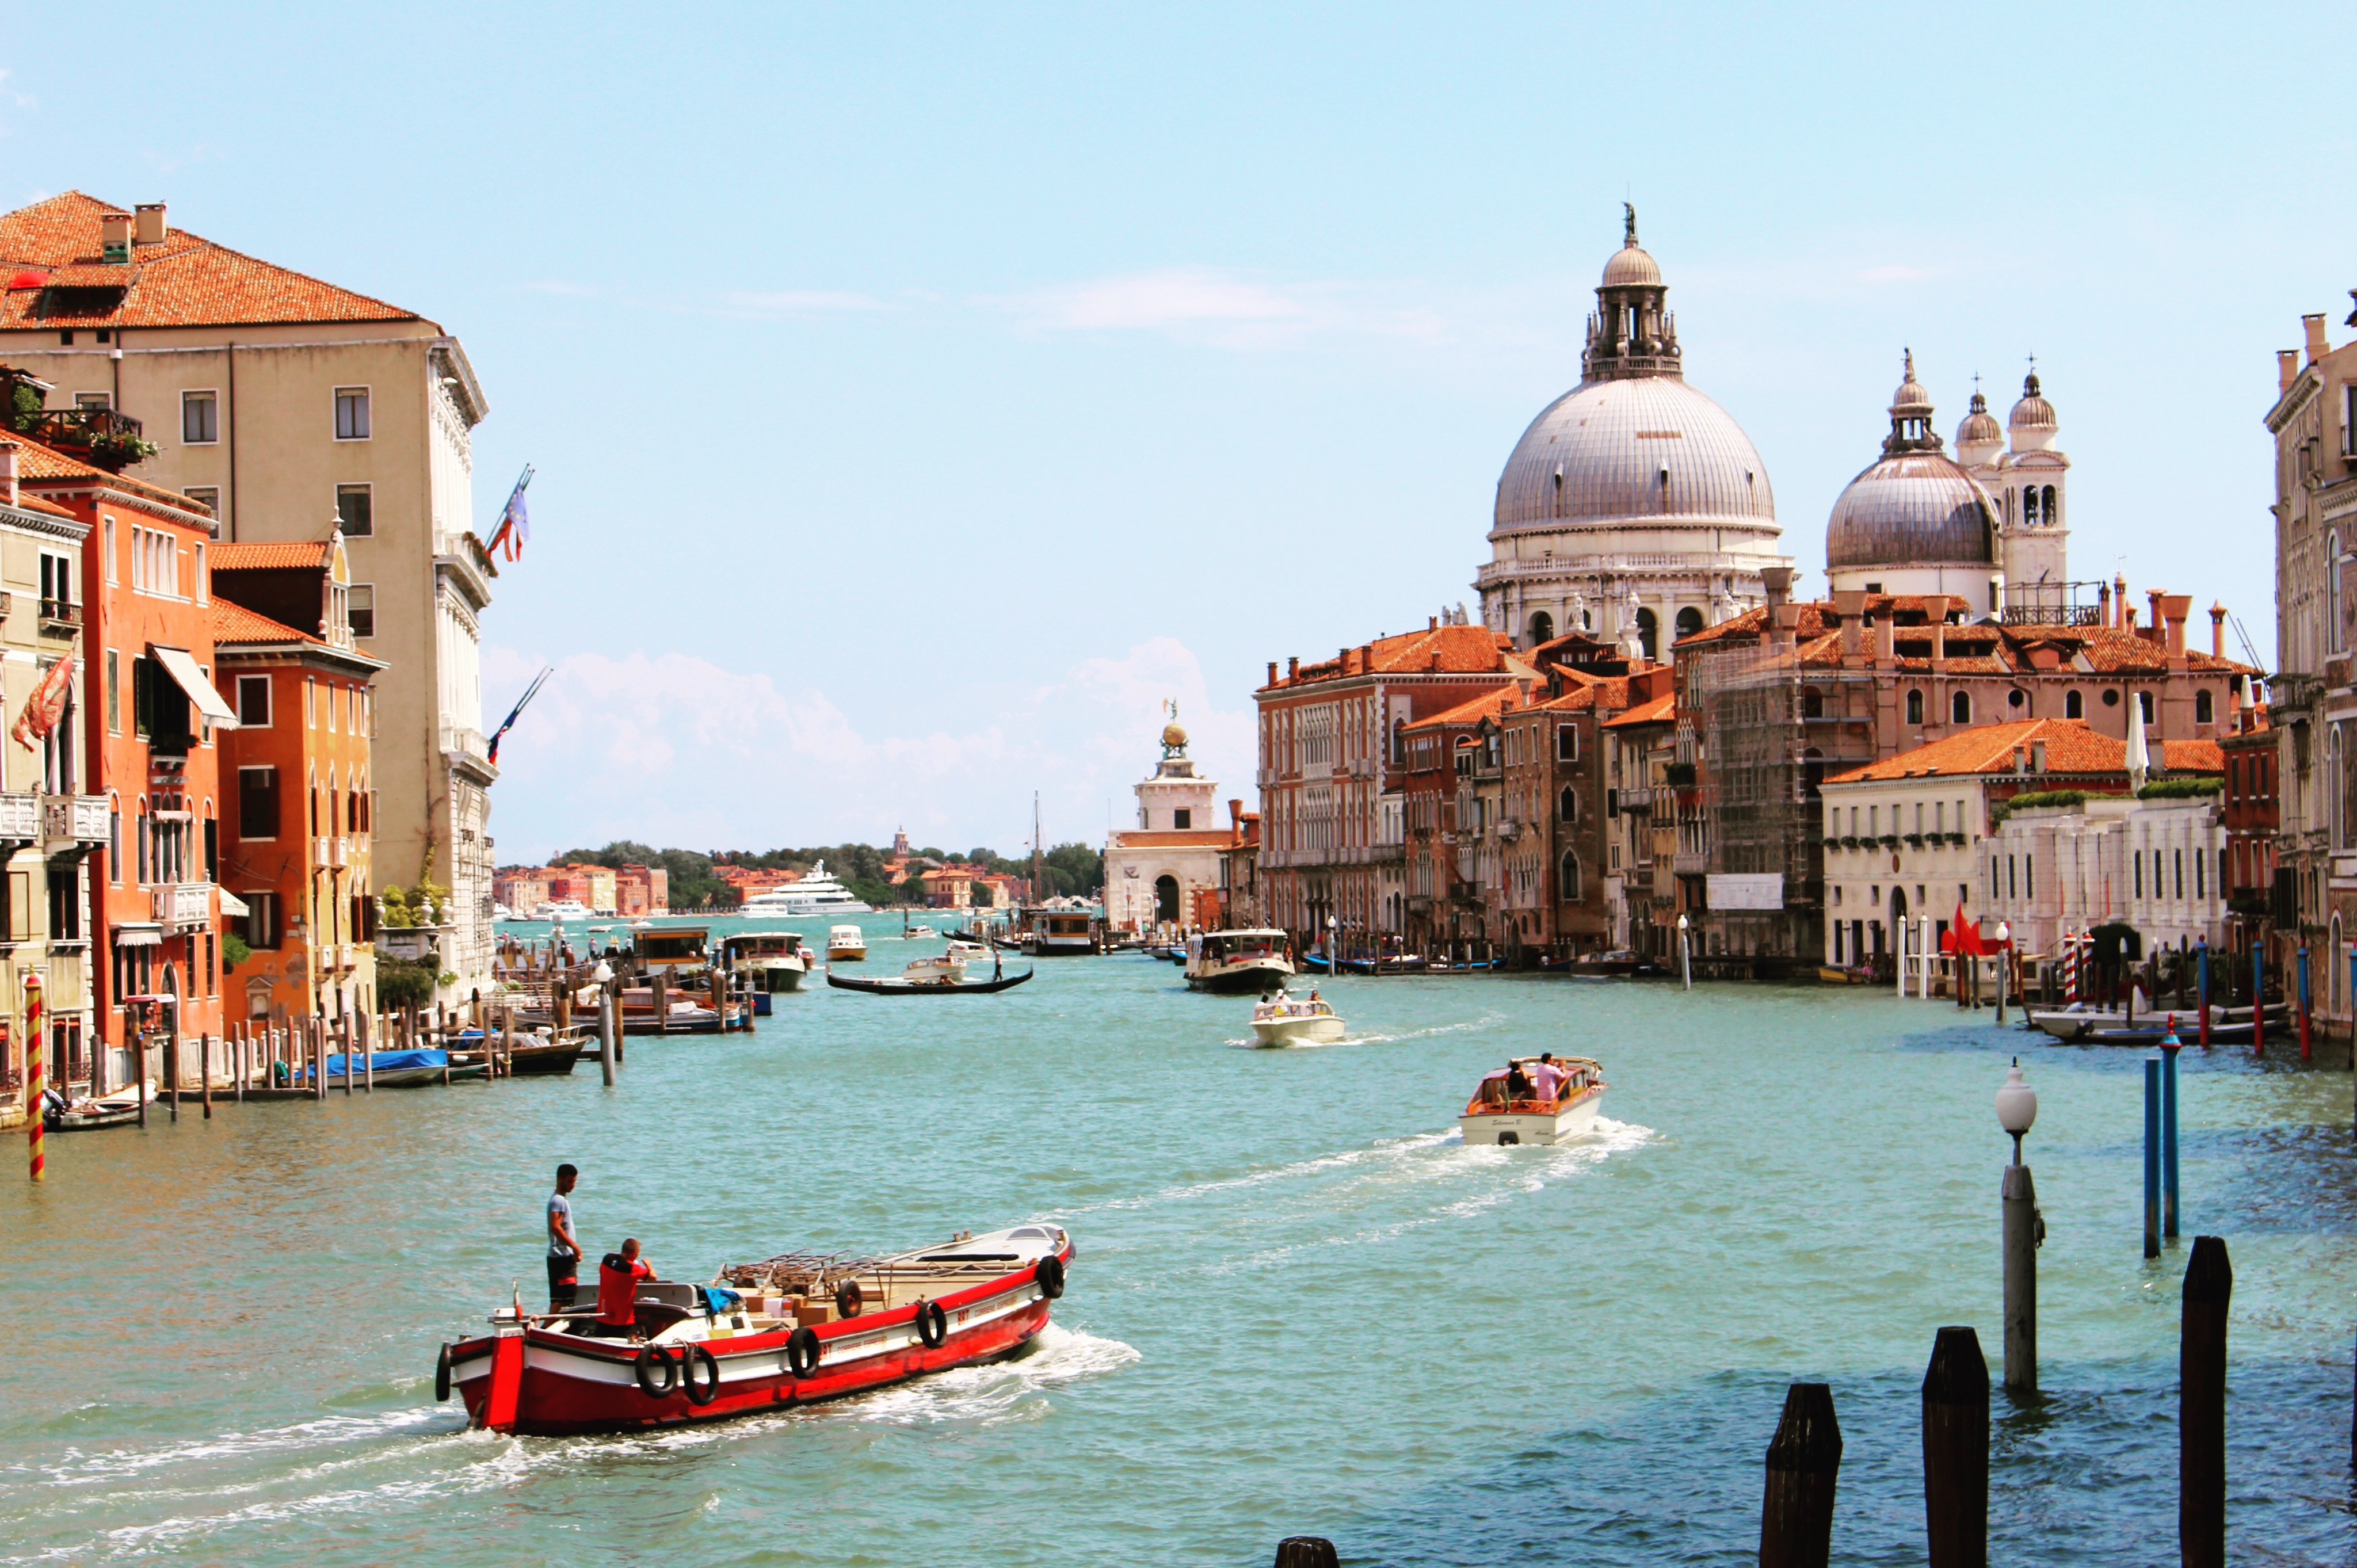
sea, boat, town, vacation, travel, vehicle, harbor, port, tourism, waterway, boating, watercraft